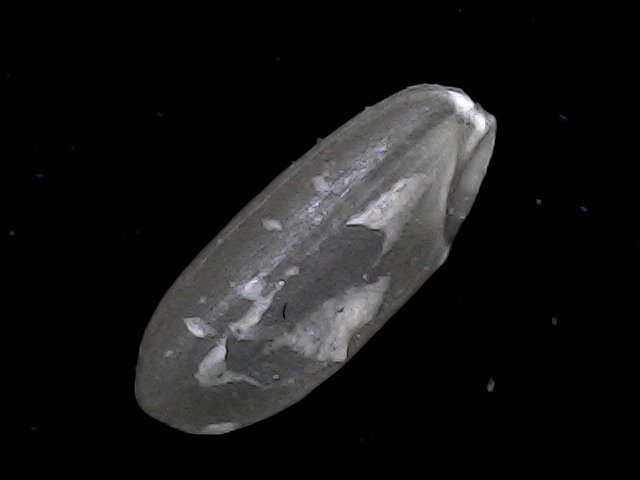
Rice variety: BR22